Exaptation

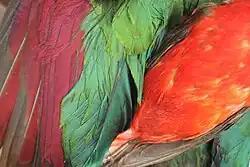
Bird feathers of various colors

Exaptations include the co-option of feathers, which initially evolved for heat regulation, for display, and later for use in bird flight. Another example is the lungs of many basal fish, which evolved into the lungs of terrestrial vertebrates but also underwent exaptation to become the gas bladder, a buoyancy control organ, in derived fish. A third is the repurposing of two of the three bones in the amniote jaw to become the malleus and incus of the mammalian ear, leaving the mammalian jaw with just one hinge.